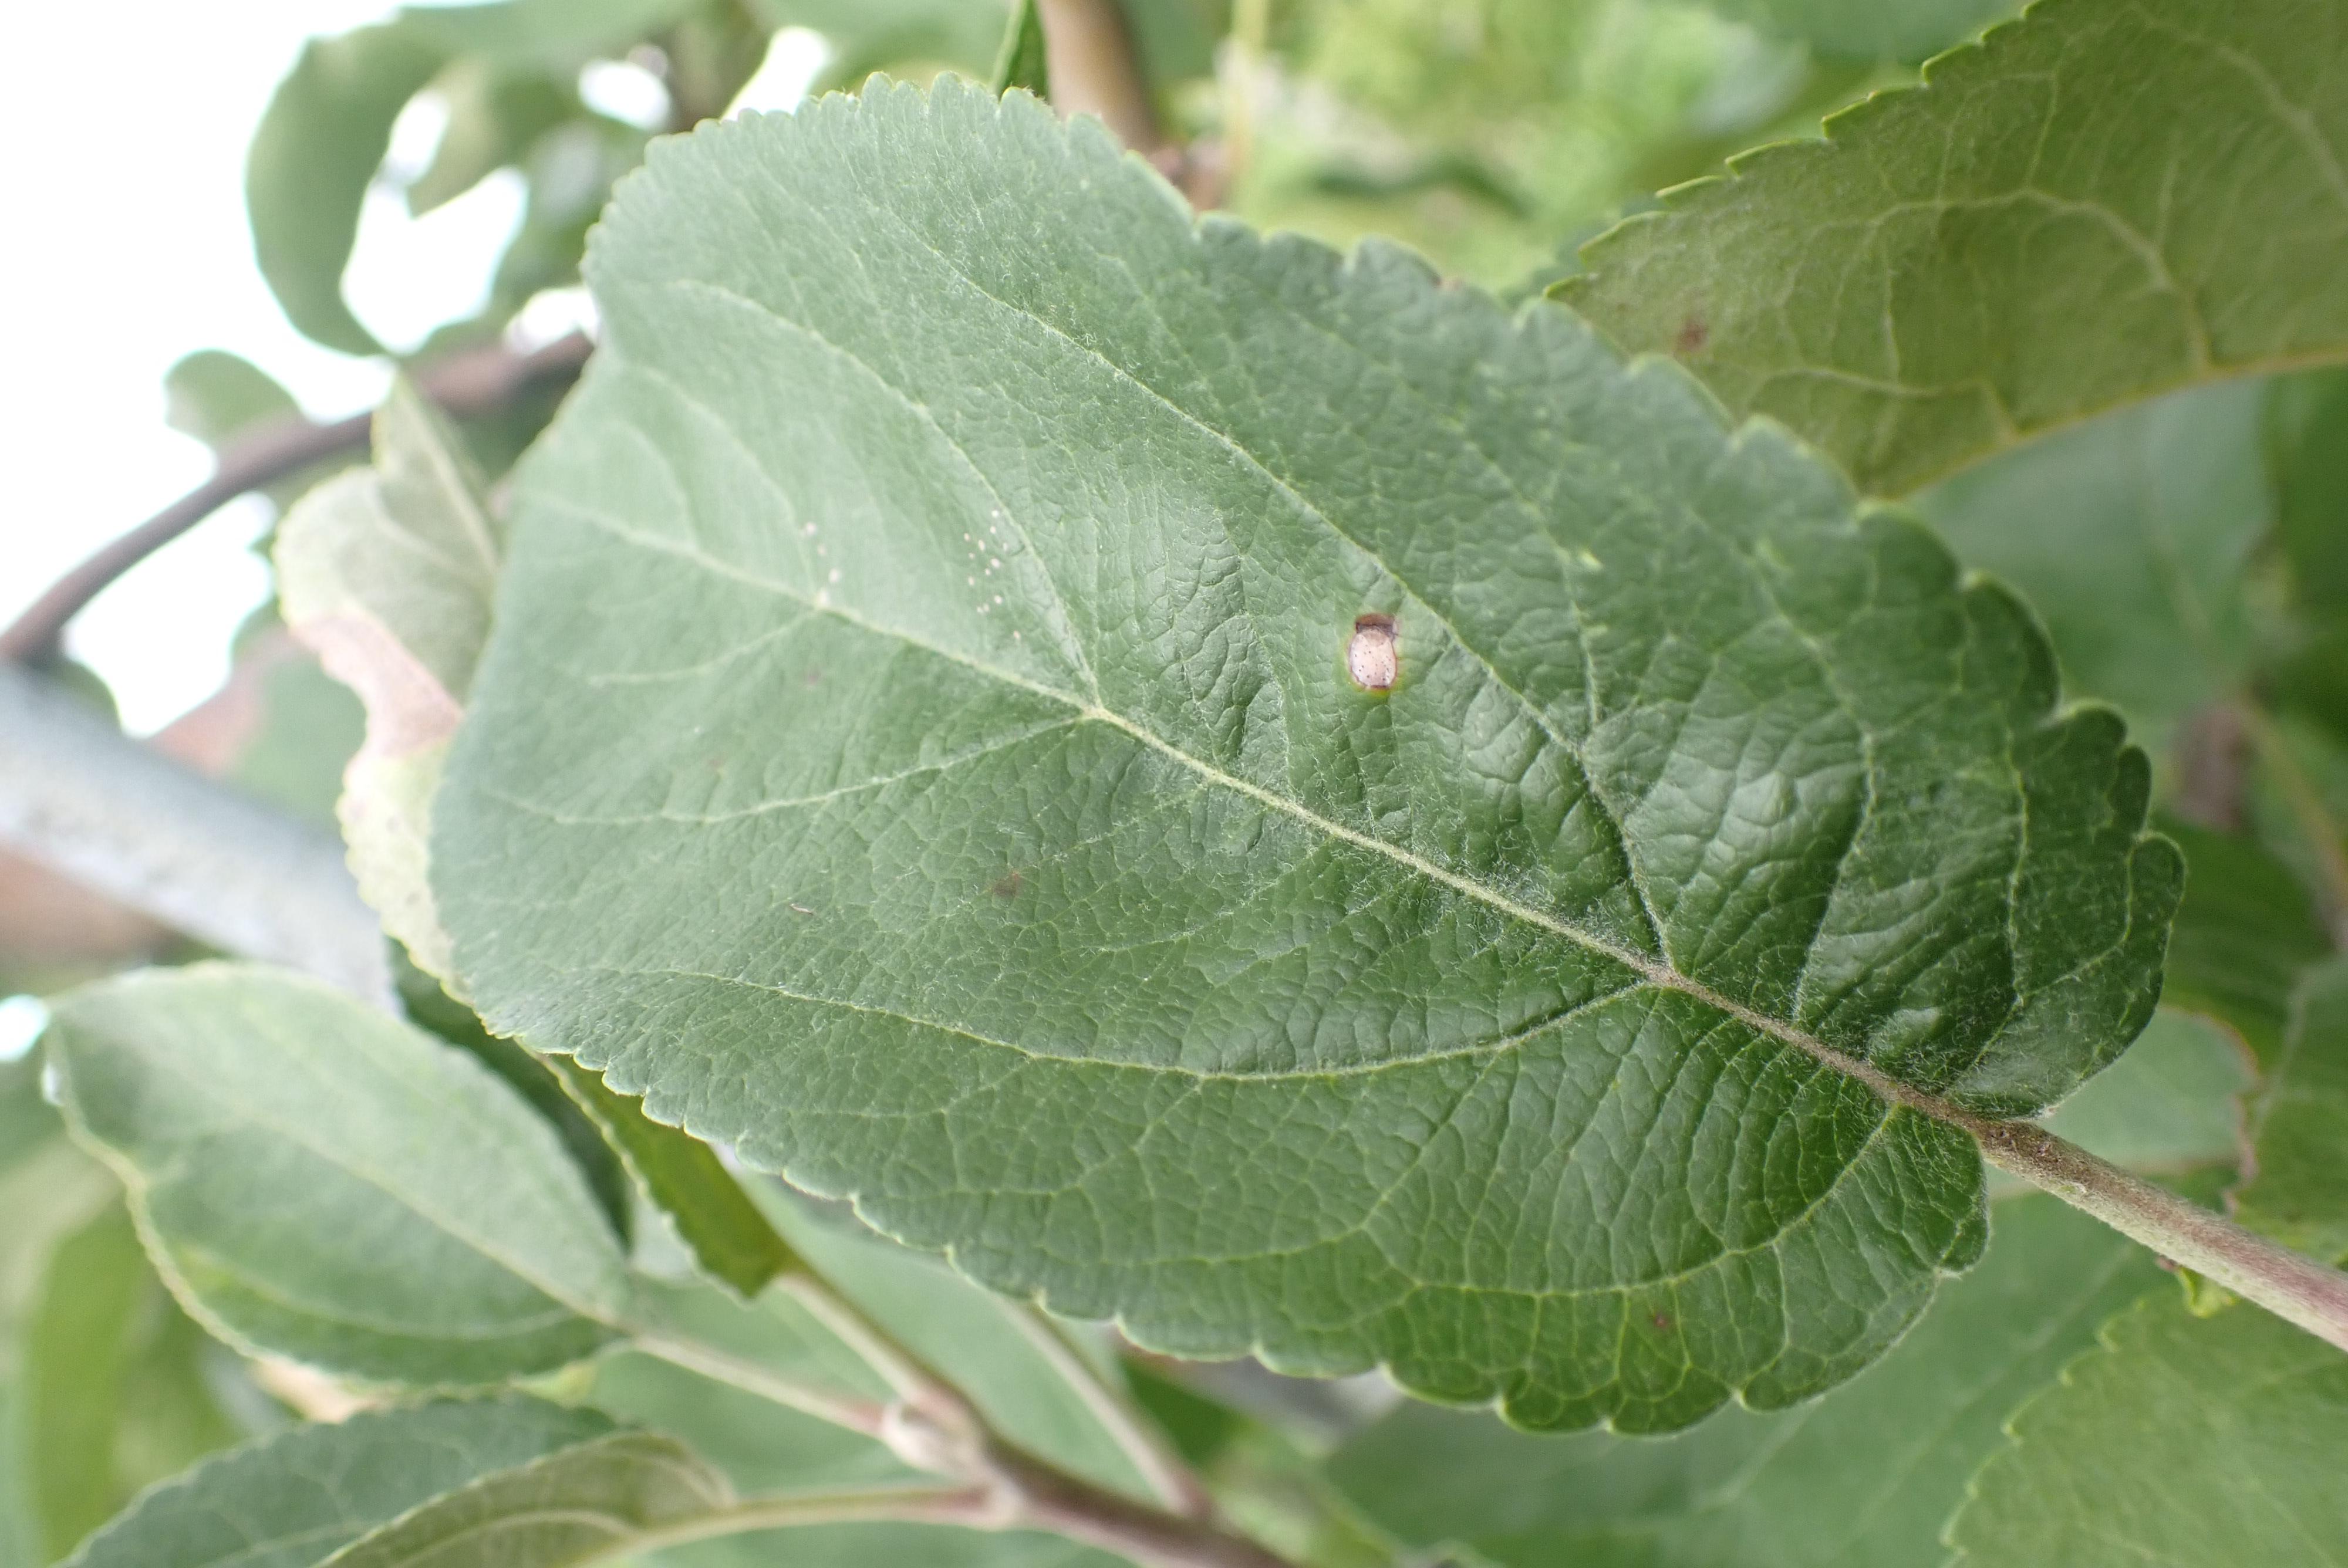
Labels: frog_eye_leaf_spot